Hans-Jürgen Walter

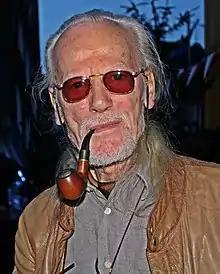
Hans-Jürgen Walter (2019)

Hans-Jürgen P. Walter (born 25 March 1944 in Gladenbach-Weidenhausen, Germany) is a German psychologist and psychotherapist known as one of the main founders of Gestalt Theoretical Psychotherapy. Walter studied psychology with the German Gestalt psychologists Edwin Rausch and Friedrich Hoeth, eminent representatives of the second and third generation of Gestalt theory in Germany. Gestalt Theoretical Psychotherapy GTP spread as a psychotherapeutic method in the German-speaking countries, being officially accredited as an independent scientific psychotherapy method in Austria.